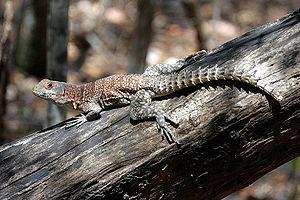
Oplurus est un genre de sauriens de la famille des Opluridae.
La faune de Madagascar, tout comme sa flore, est très riche. En effet celle-ci présente entre 80 % et 90 % d'espèces endémiques. Cette notion d'endémisme bien qu'elle ne soit pas inexacte reste subjective, puisque dépendante du niveau taxonomique à partir duquel se positionne l'observateur et de la surface ou du milieu considéré. De nombreux taxons spécifiques ou génériques, sont strictement endémiques à Madagascar, mais aussi, plus rarement au niveau de la famille et atteignent donc des taux d'endémisme proche ou égaux de 100 %.
Les Opluridae sont une famille de sauriens. Elle a été créée par Scott Michael Moody en 1983.